Tonya Harding

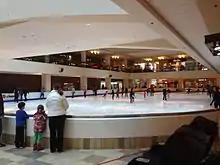
Ice Chalet at Portland's Lloyd Center, where Harding began skating at age four.

Tonya Maxene Harding was born November 12, 1970, in Portland, Oregon, to LaVona Golden (b. 1940) and Albert Harding (1933–2009). During Harding's youth, her father held various odd jobs (managed apartments, drove a truck, and worked at a bait & tackle store), yet was often underemployed due to poor health. She was raised in East Portland, and began skating at age three, training with coach Diane Rawlinson. Harding also hunted, drag raced, and learned auto mechanics from her father. LaVona struggled to support the family while working as a waitress, and hand-sewed her daughter's skating costumes to save money. Harding's parents divorced after 19 years of marriage in 1987, when she was 16. She dropped out of Milwaukie High School during her sophomore year to focus on skating; she earned a General Educational Development (GED) Certificate in 1988.